Joachim J. Buono

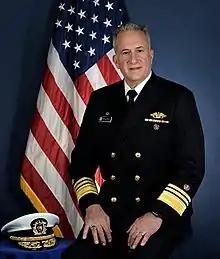
Vice Admiral Joachim J. Buono in 2021

Joachim J. "Jack" Buono (born c. 1955) retired as Vice Admiral in the United States Maritime Service who last served as the thirteenth superintendent of the United States Merchant Marine Academy (USMMA). He took command of the Academy on November 9, 2018.